36th Infantry Division "Forlì"

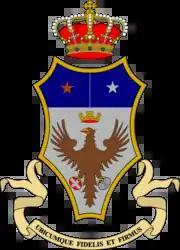
Coat of Arms of the 43rd Infantry Regiment "Forlì", 1939

The names of four men attached to the division can be found in the Central Registry of War Criminals and Security Suspects (CROWCASS) set up by the Anglo-American Supreme Headquarters Allied Expeditionary Force in 1945. The names can be found at: Central Registry of War Criminals and Security Suspects from the Kingdom of Italy.